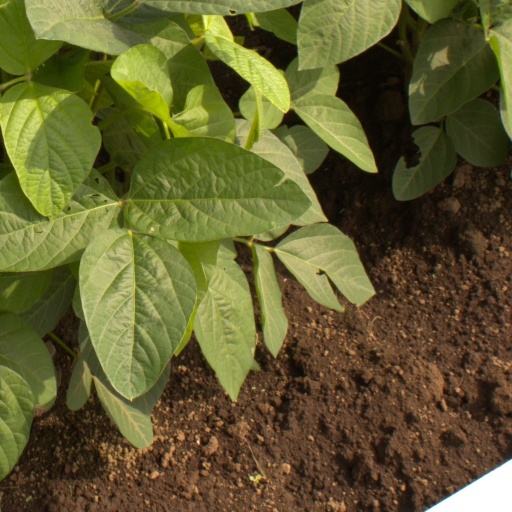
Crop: soybean